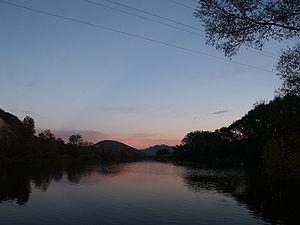
Le Toce est une rivière du Piémont en Italie, un affluent du lac Majeur, donc un sous-affluent du Pô par le Tessin.